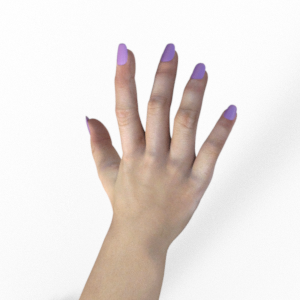
Label: paper